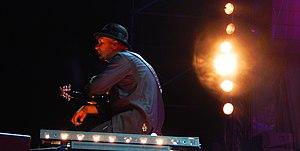
Ace (Skunk Anansie) à Landerneau en 2016.
Skunk Anansie est un groupe de rock alternatif britannique, originaire de Londres, en Angleterre, formé en 1994 dont le membre le plus remarquable est la chanteuse au crâne rasé, Deborah Dyer qui est accompagnée d’Ace à la guitare, Cass à la basse et Mark Richardson à la batterie. Il est dissous en 2001 après avoir sorti trois albums — Paranoid and Sunburnt, Stoosh, et Post Orgasmic Chill — qui ont connu le succès dans toute l'Europe. Le groupe se reforme en 2009, et sort trois autres albums studio, — Wonderlustre, Black Traffic et Anarchytecture —, ainsi qu'un album en concert.